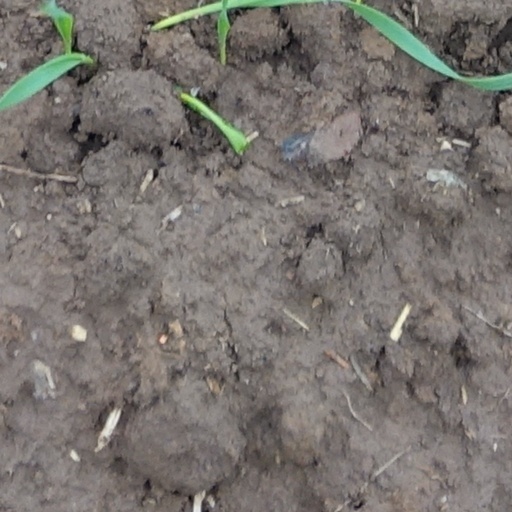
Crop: wheat